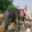
Label: elephant